Shaktism

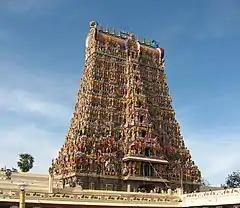
A gopuram (tower) of the Meenakshi Amman Temple, a Shakta temple at Madurai, Tamil Nadu, India

In Nepal devi is mainly worshipped as the goddess Bhavani. She is one of the important Hindu deities in Nepal.